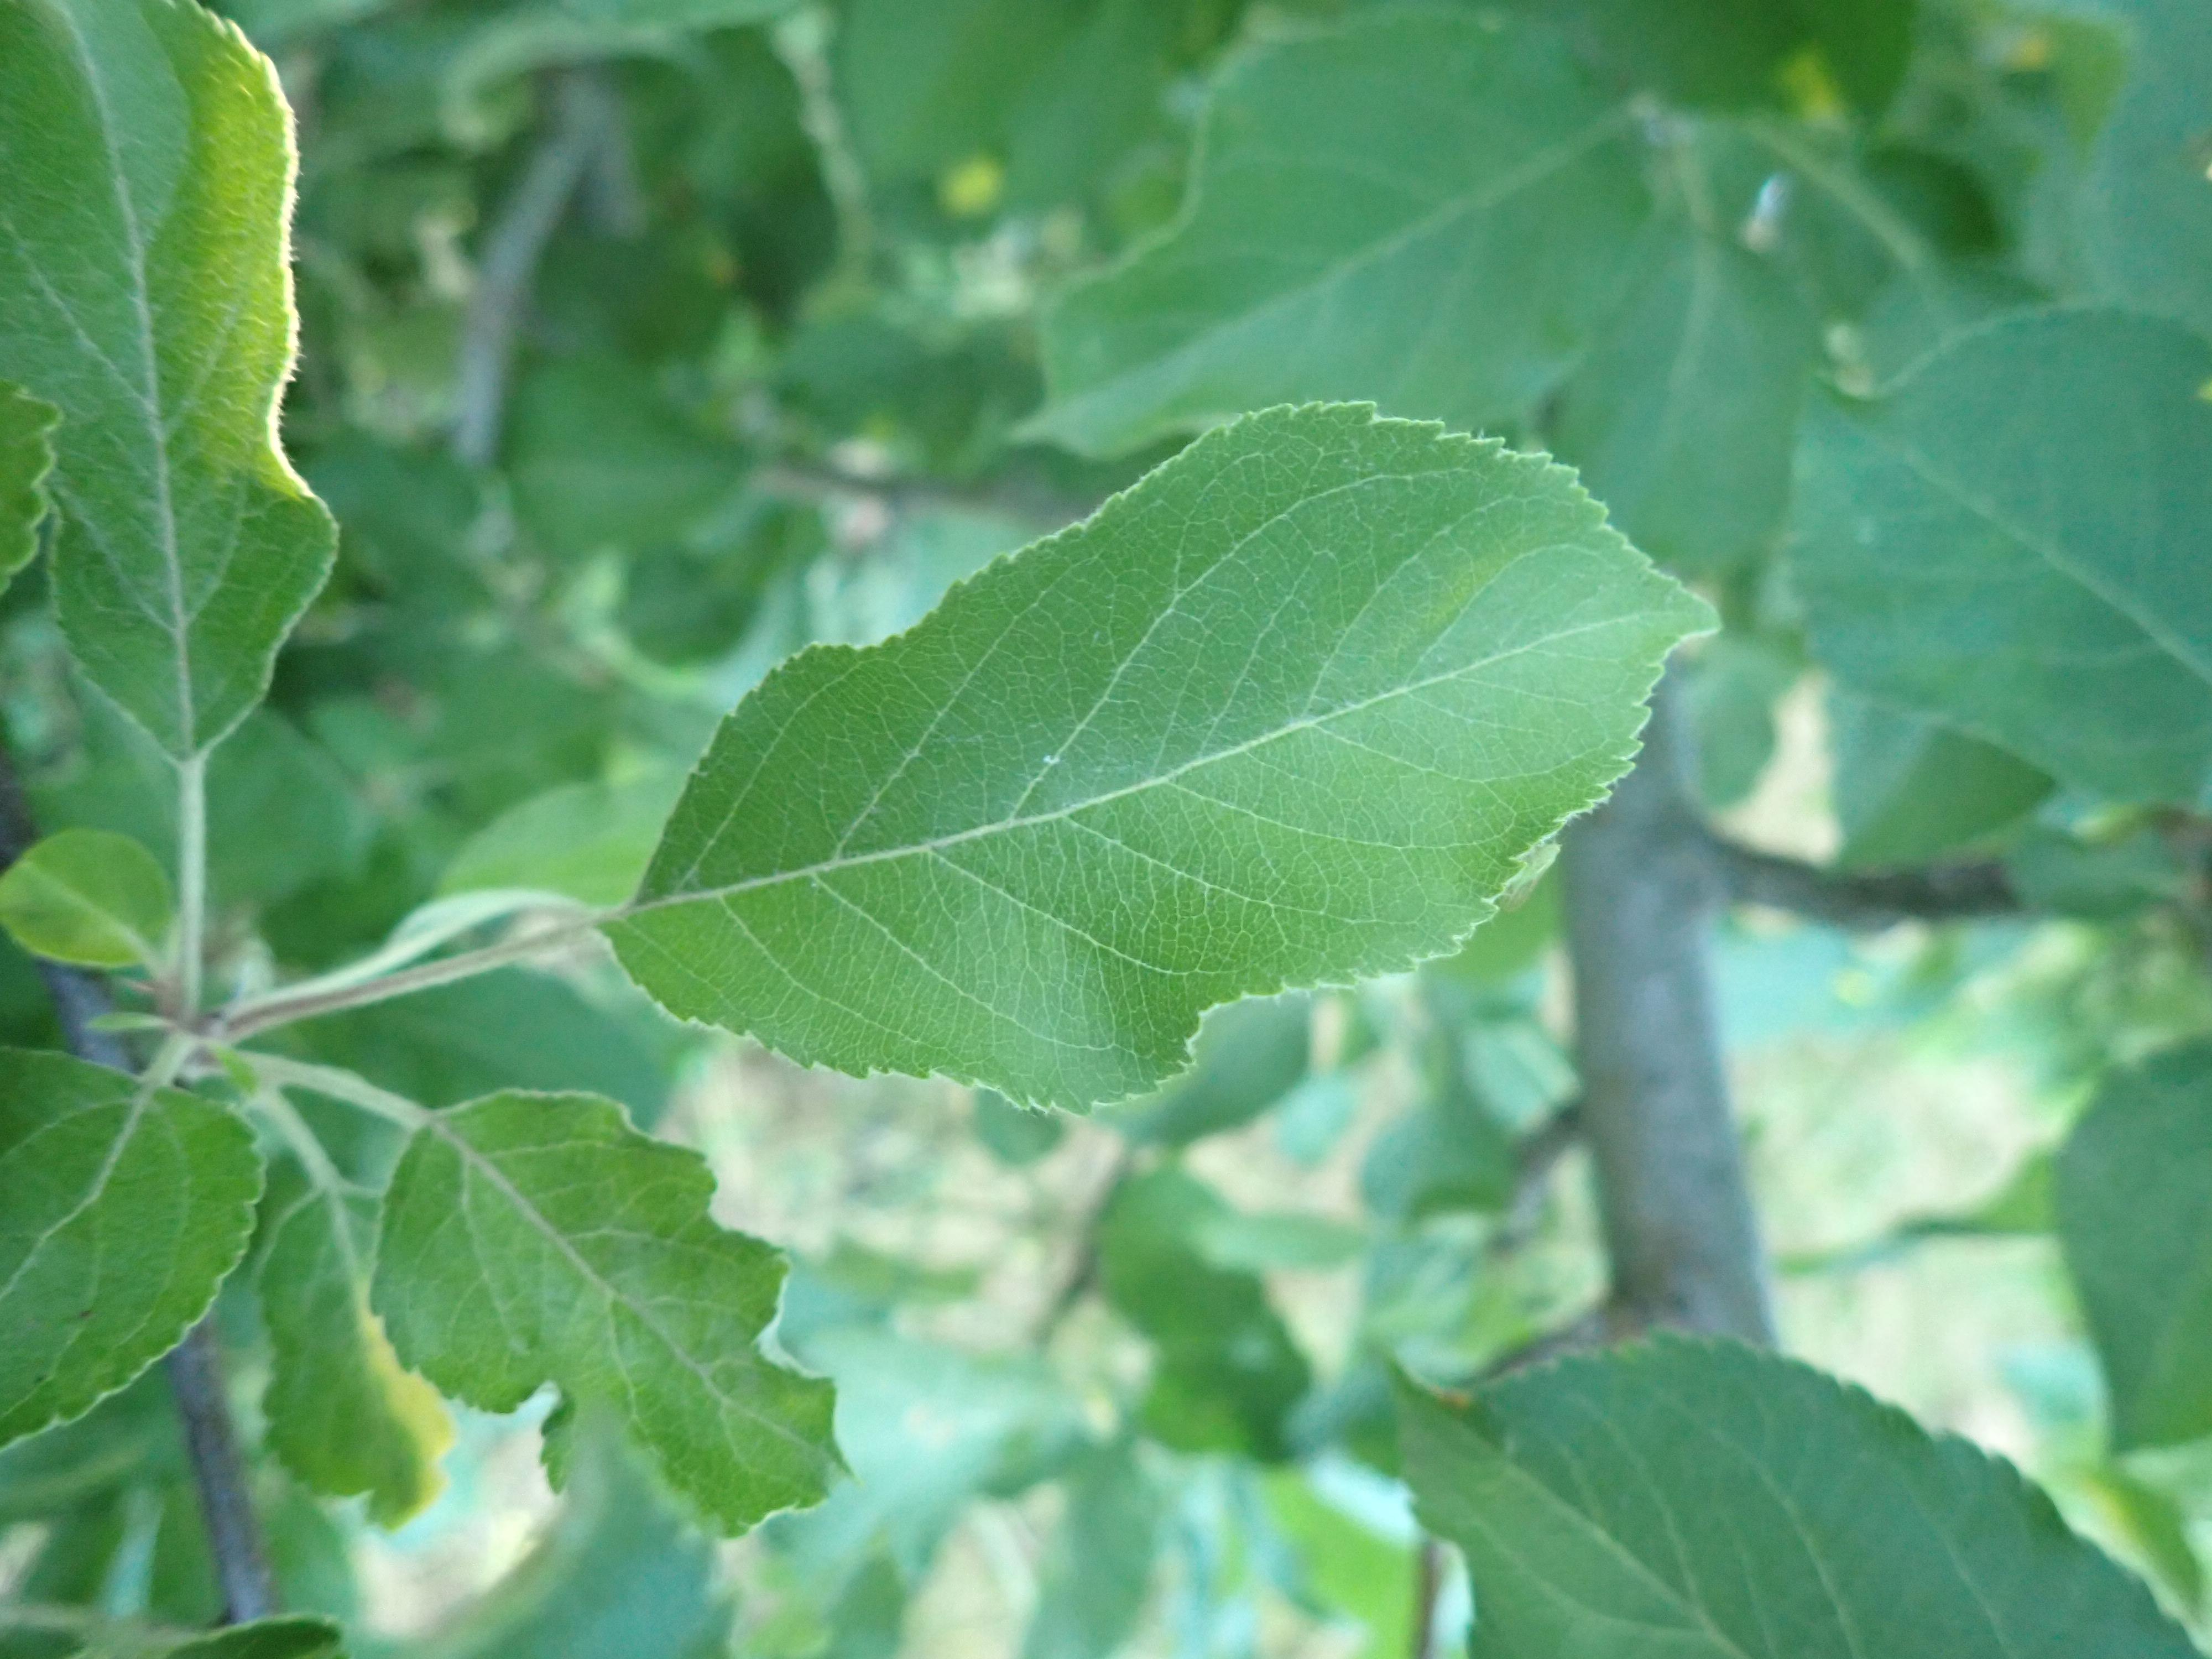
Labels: healthy